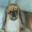
Label: dog